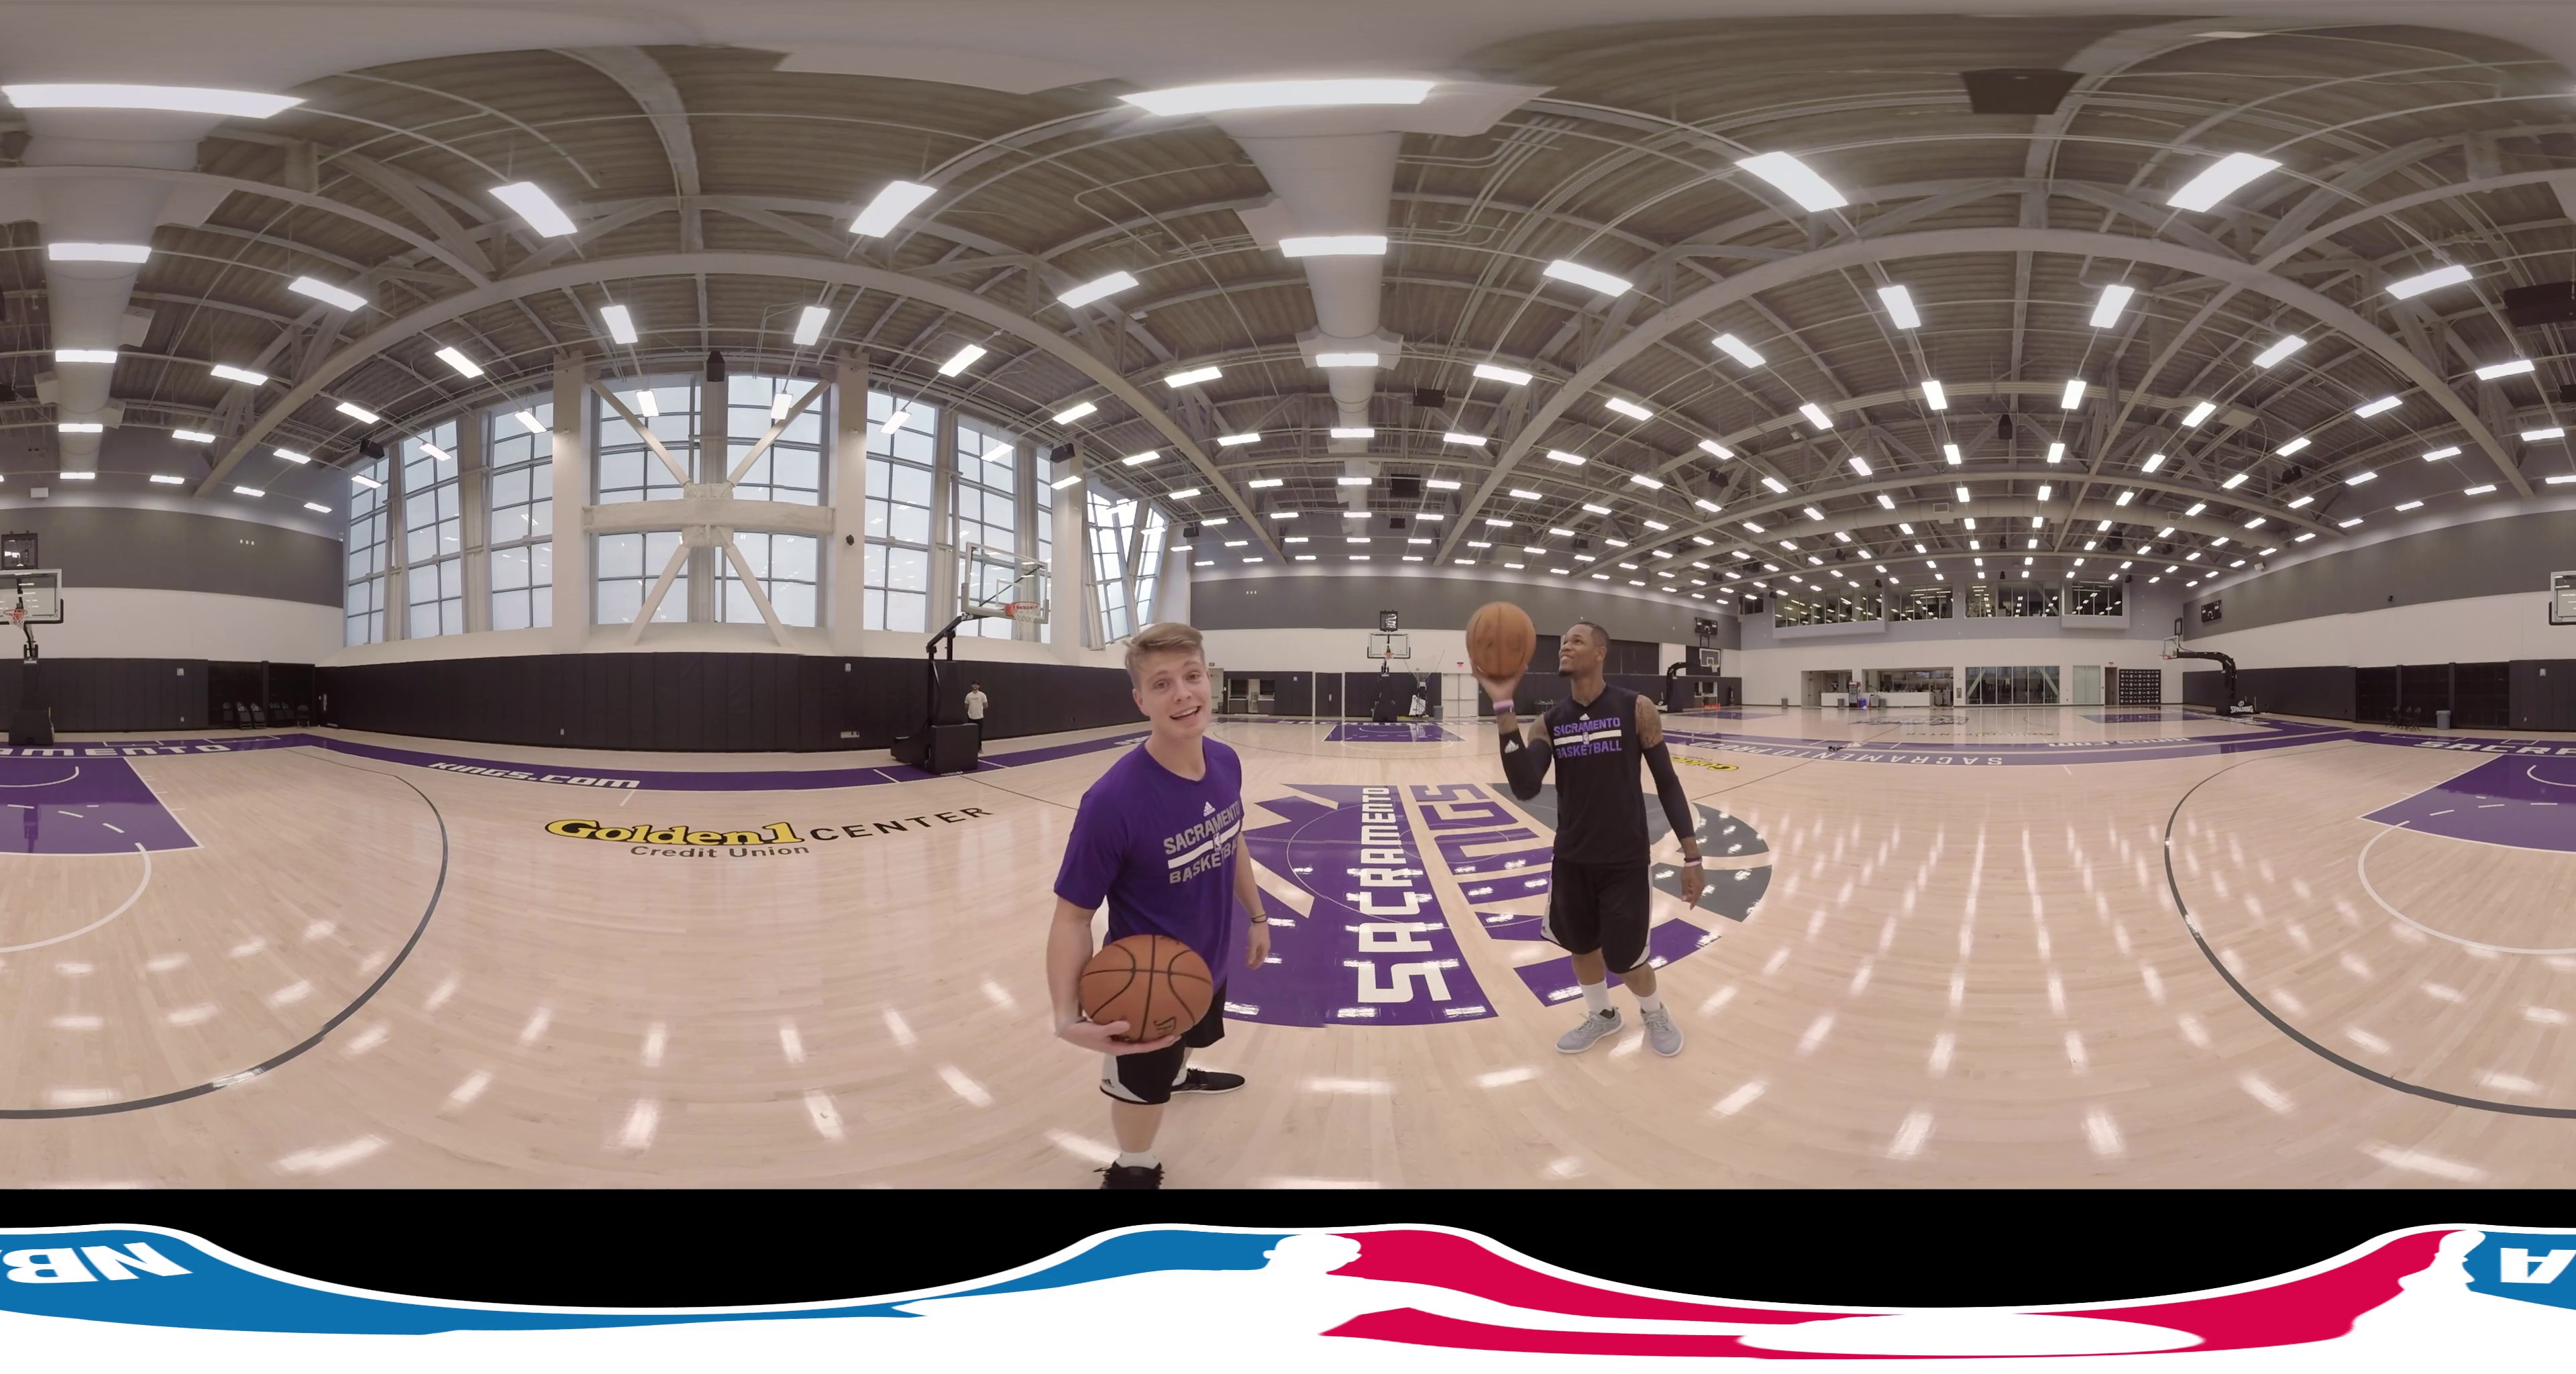
Referred object: The man in white clothes by the basketball hoop

Referred object: the large purple Sacramento floor logo

Referred object: the player opposite the player spinning the ball